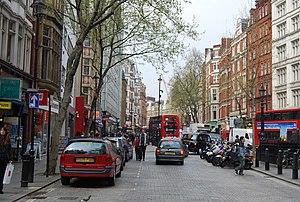
Joanne Rowling [ d͡ʒoʊˈæn ˈroʊlɪŋ], plus connue sous les noms de plume J. K. Rowling et Robert Galbraith, est une romancière et scénariste anglaise née le 31 juillet 1965 dans l’agglomération de Yate, dans le Gloucestershire du Sud. Elle doit sa notoriété mondiale à la série Harry Potter, dont les romans traduits en près de quatre-vingts langues ont été vendus à plus de 500 millions d'exemplaires dans le monde.